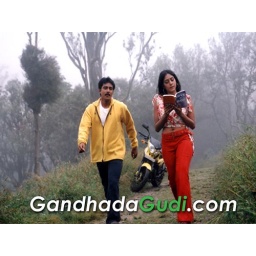
both of them reading book in clouds